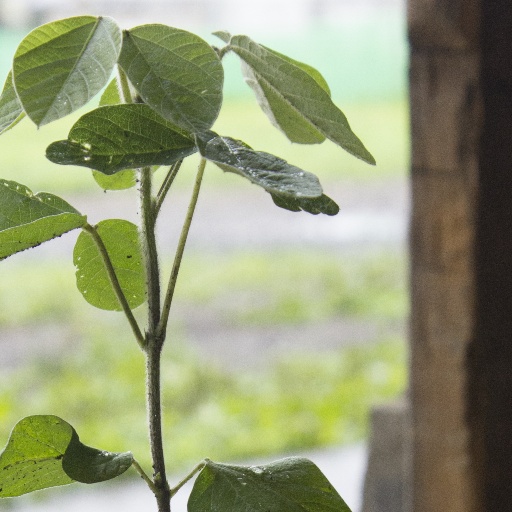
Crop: soybean